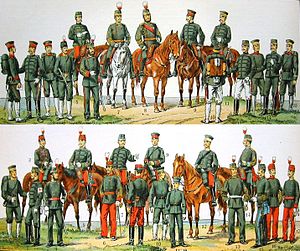
Kejserlige japanske hær / Historie / Bokseropstanden
Soldater fra den Kejserlige japanske hær i 1900.
Den Kejserlige japanske hær var den officielle landbaserede væbnede styrke for Kejserriget Japan fra 1871 indtil 1945. Den blev kontrolleret af den kejserlige hærs generalstab og krigsministeriet, som begge var formelt underordnet Japans kejser som øverstbefalende for hæren og flåden. Senere blev en generalinspektoratet fra det militære flyvetjeneste, den tredje organ med kontrol over hæren. I krigstid eller nationale nødsituationer, skulle kejserens formelle kommandofunktioner, centraliseres i det Kejserlige generalhovedkvarter, et ad hoc-organ bestående af chefen og vicechefen for hærens generalstab, krigsministeren, chefen og vicechefen for flådegeneralstaben, generalinspektøren for den militære luftfart og generalinspektøren for militær uddannelse.